Shizzi

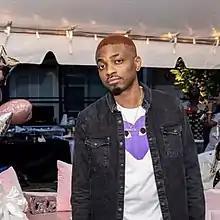
Shizzi in 2017

Oluwaseyi Akerele, popularly known as Shizzi, is a Nigerian platinum record producer, disc jockey and songwriter.